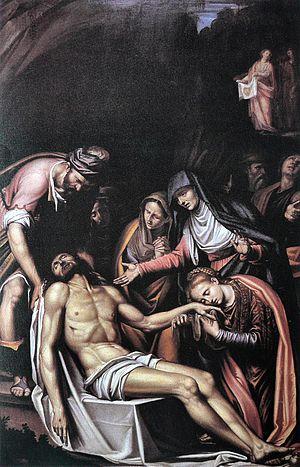
Simone Peterzano est un peintre italien du maniérisme tardif de l'école lombarde.
L’église San Fedele est un édifice religieux catholique jésuite italien, situé à Milan. Construite en style maniériste de 1569 à 1579, elle devient paroissiale treize ans après le départ des jésuites, en 1787. Elle assume alors le titre officiel de Santa Maria della Scala in San Fedele. Rendue aux jésuites en 1945, elle est aujourd’hui un centre paroissial et culturel important de la ville.